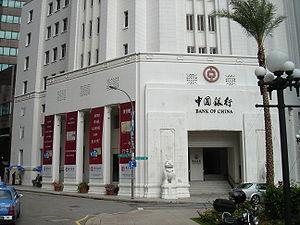
La Bank of China Limited HKSE : 3988 SSE : 601988 est l'une des quatre grandes banques commerciales d’État de la république populaire de Chine. Fondée en 1912 pour remplacer la Ta Ching Government Bank, c'est la plus ancienne banque de Chine. Elle est la cinquième banque au niveau mondial pour ses actifs, et le second organisme de prêt en Chine. Jadis détenue à 100 % par le gouvernement central à travers le Central Huijin Investment et le Conseil national pour le fond de sécurité sociale, elle a été introduite en bourse en 2006 et le flottant représente aujourd'hui 26 % des actions.